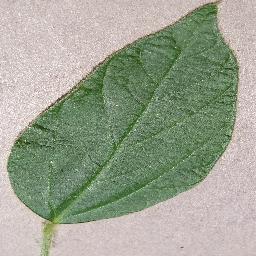
Label: Soybean___healthy